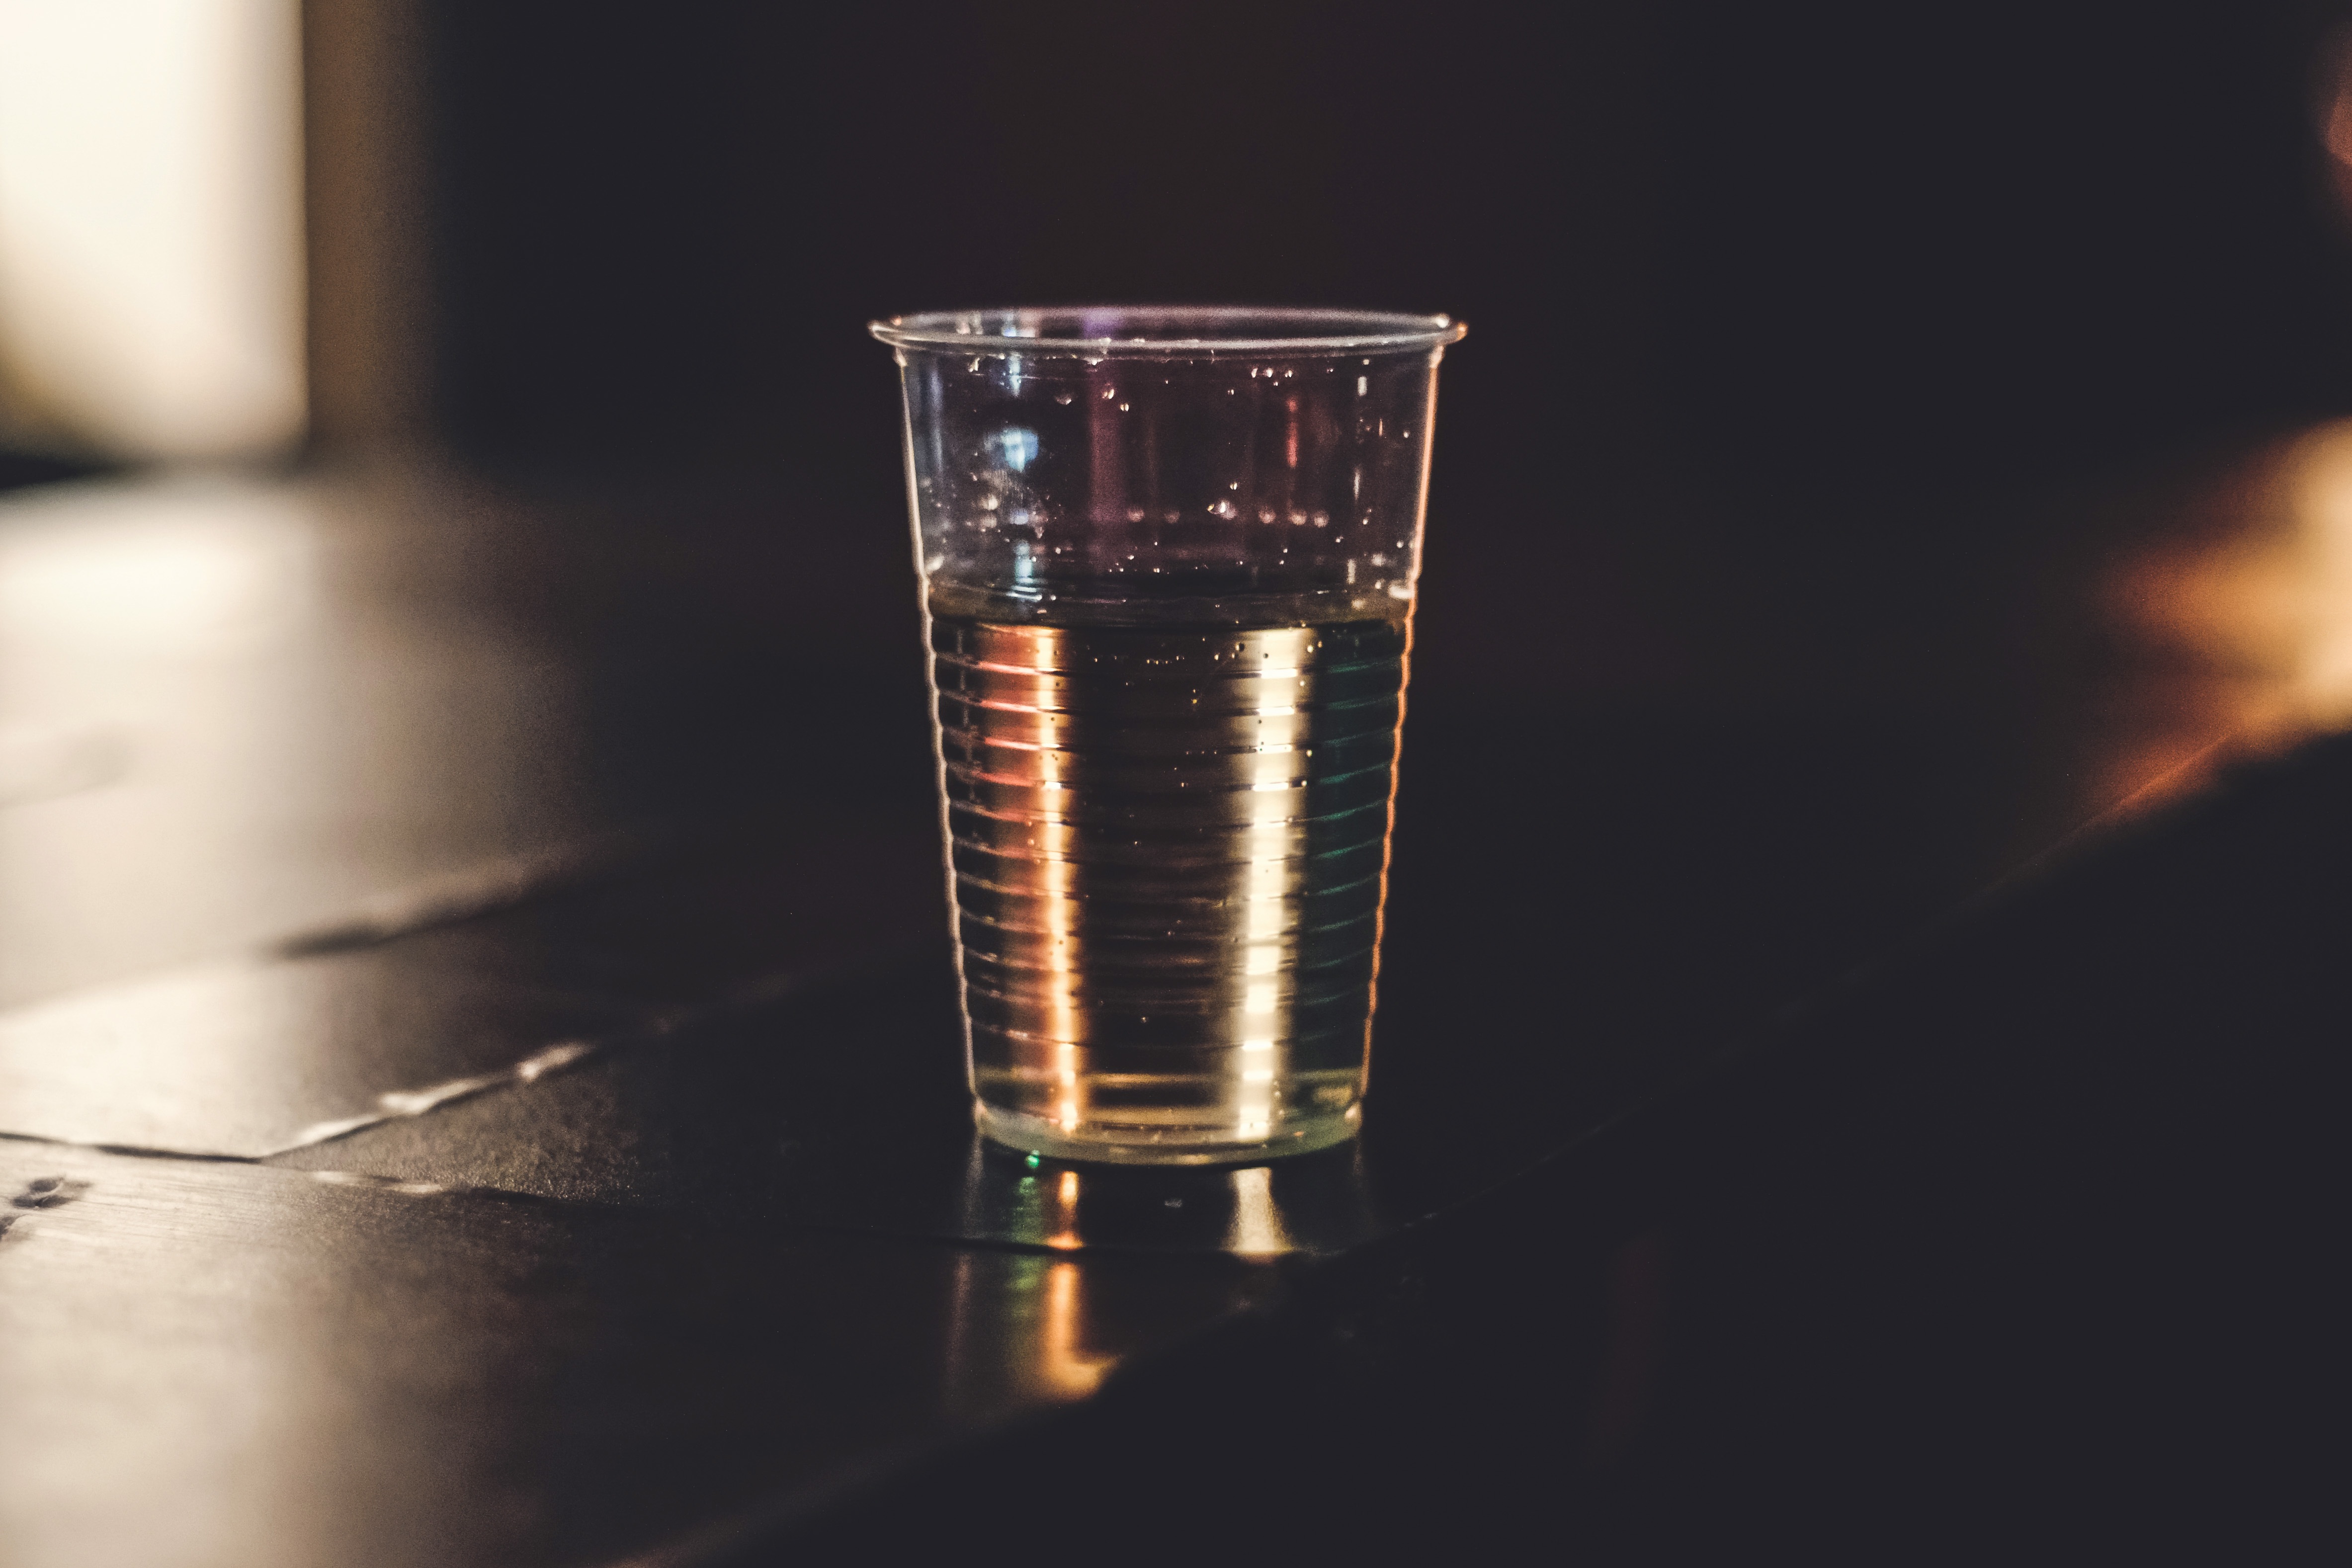
table, water, liquid, light, night, plastic, glass, restaurant, dark, bar, cup, food, reflection, fresh, clean, beverage, drink, darkness, closeup, mug, close, lighting, cocktail, drinking, refreshment, bubbles, champagne, soda, refreshing, alcoholic beverage, distilled beverage, drinkware